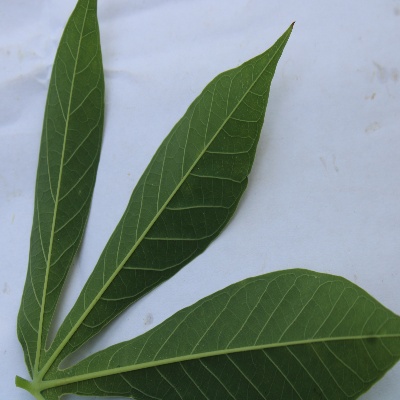
Crop: Cassava
Condition: healthy